María Nieves García-Casal

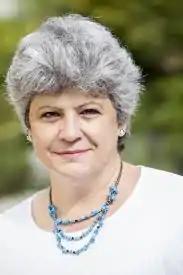

María de las Nieves García-Casal (born 1962) is a licensed dietitian and nutritionist born in Galicia, Spain, raised and educated in Venezuela. She is the first woman to lead the Latin American Society of Nutrition (SLAN), serving as president from 2012 to 2015. She was also president of the Venezuelan Chapter of the Society from 2014 to 2019. Her research includes iron nutrition and the assessment of marine algae as a source of food for humans.